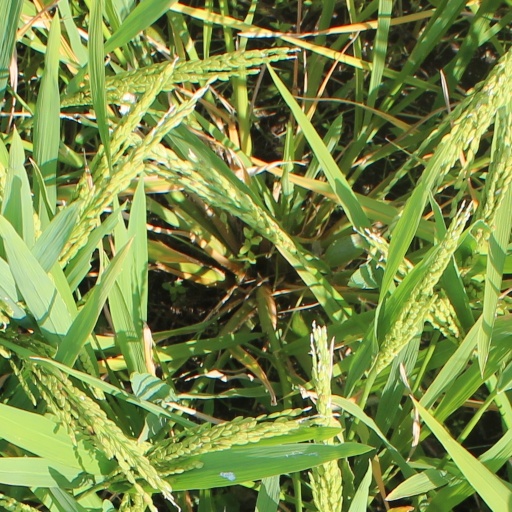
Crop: rice